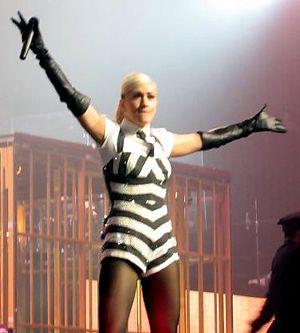
The Sweet Escape est une chanson pop écrite par Gwen Stefani, Akon, et Giorgio Tuinfort pour le second album de Gwen Stefani, The Sweet Escape sorti en décembre 2006.